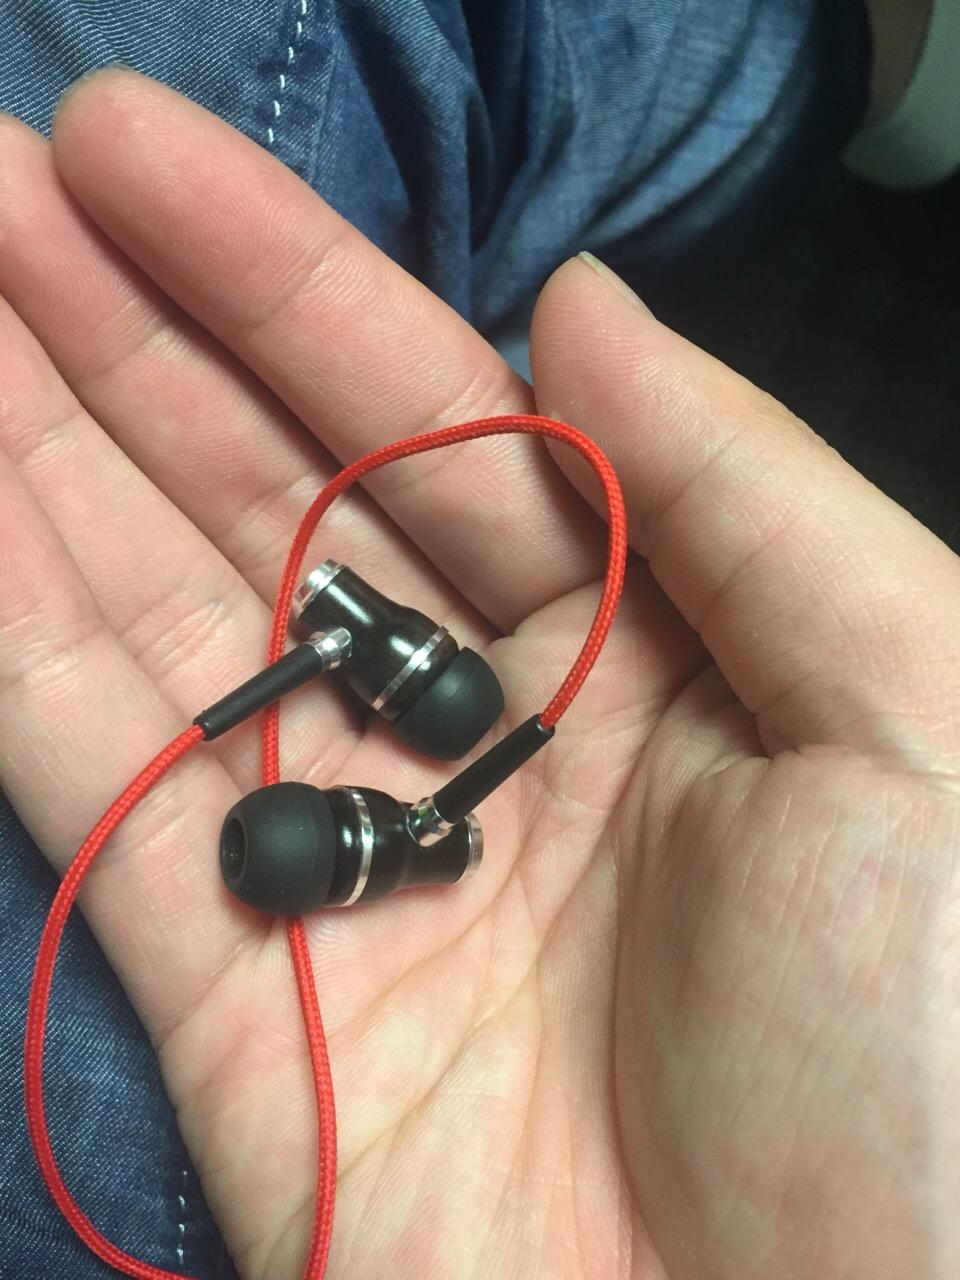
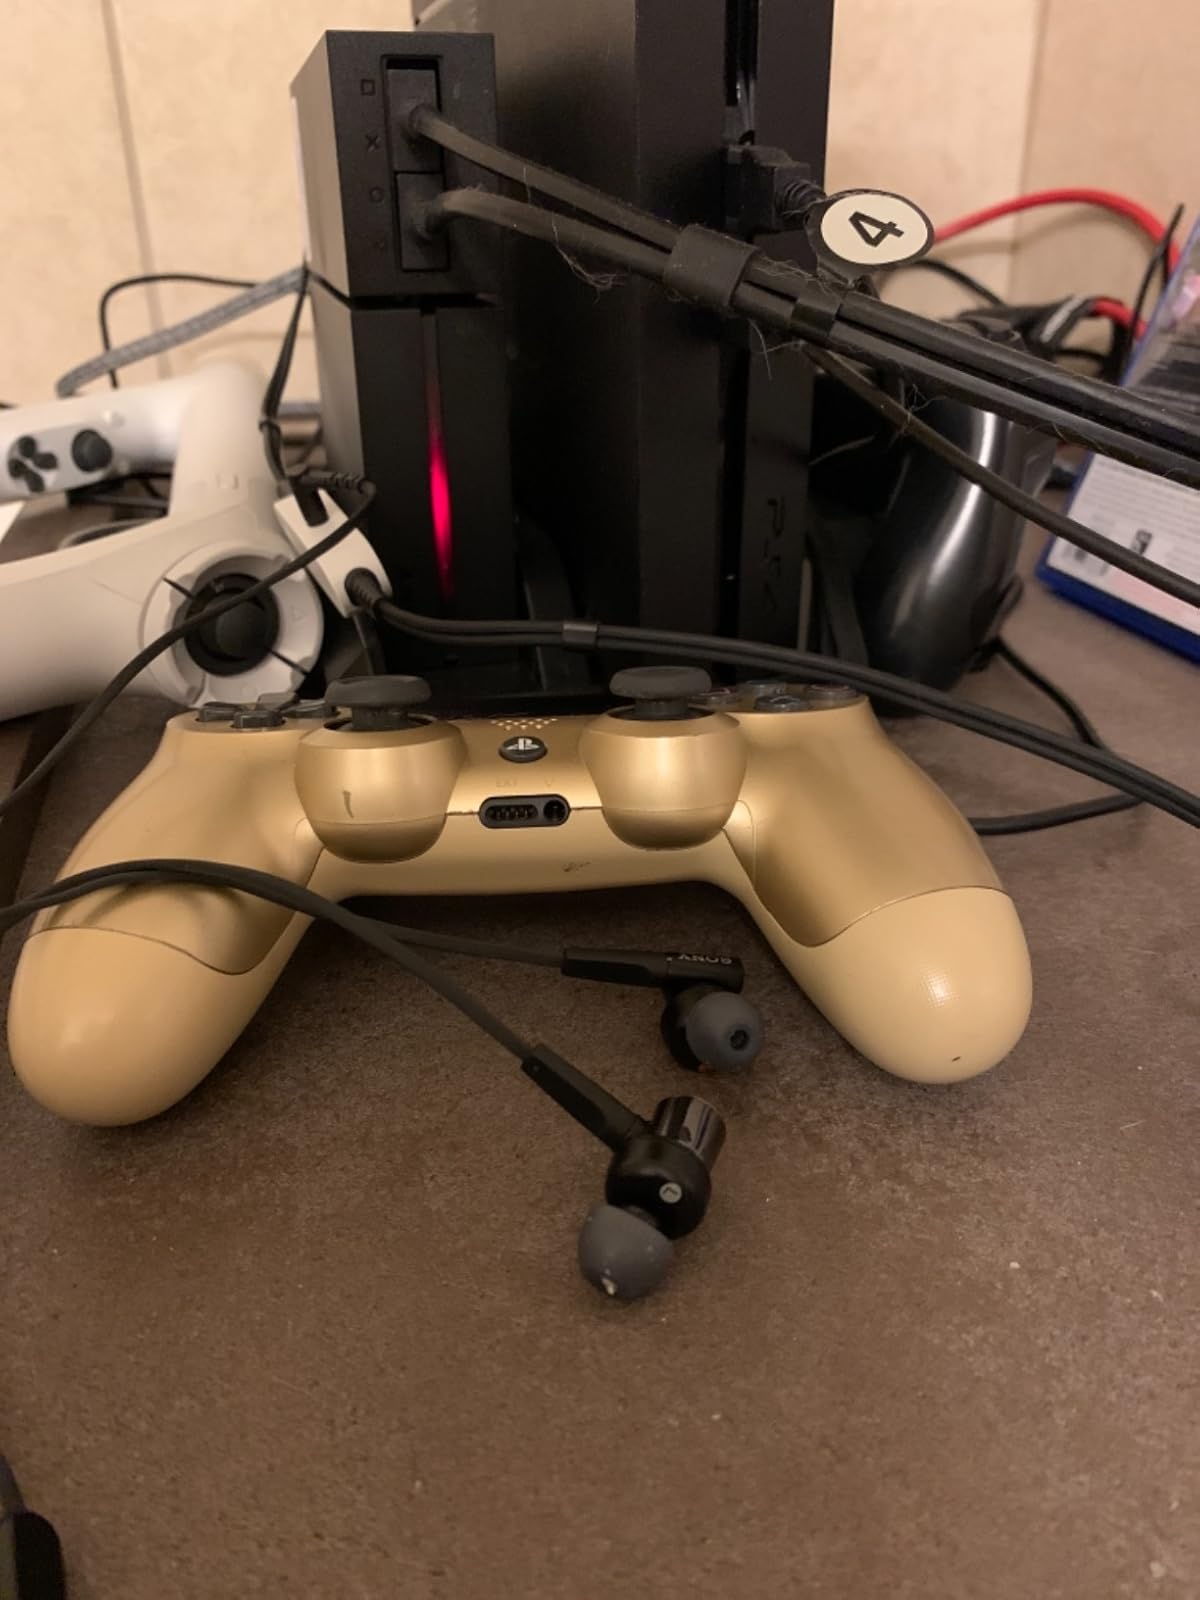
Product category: headphones
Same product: no